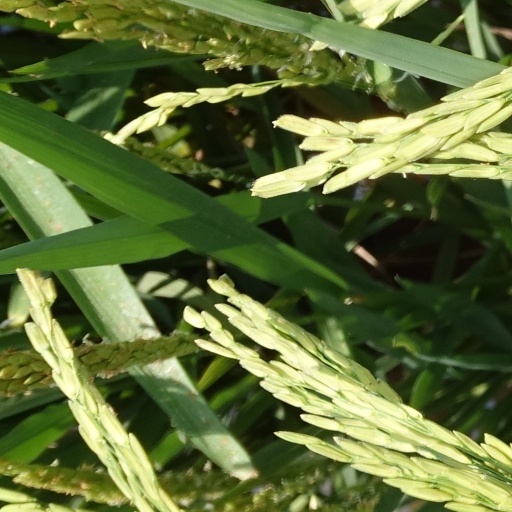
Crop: rice